Cuenca Alta del Manzanares Regional Park

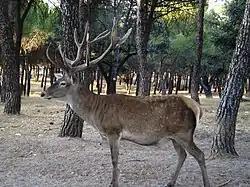
Deer in the Monte de El Pardo.

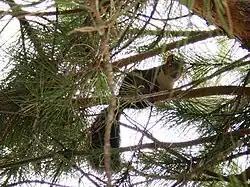
Squirrel in a pine forest in the sierra del Hoyo.

With regard to the fauna, about 300 vertebrate species have been classified, some of which are endangered, in addition to an as yet unquantified number of invertebrates.